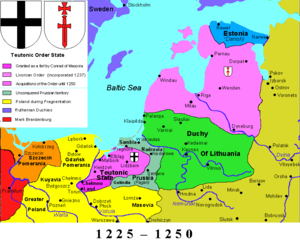
Litauens historie / En nation samles
Storfyrstendømmet Litauen i 1250 mellem Den Tyske Orden og Sværdbroderordenen
Litauens historie falder i flere afsnit: stammetiden, den tidlige stat, fællesskabet med Polen, tiden underlagt fremmede herskere, gendannelsen af nationalstaten, den sovjetiske besættelse og den tredje nationalstat.